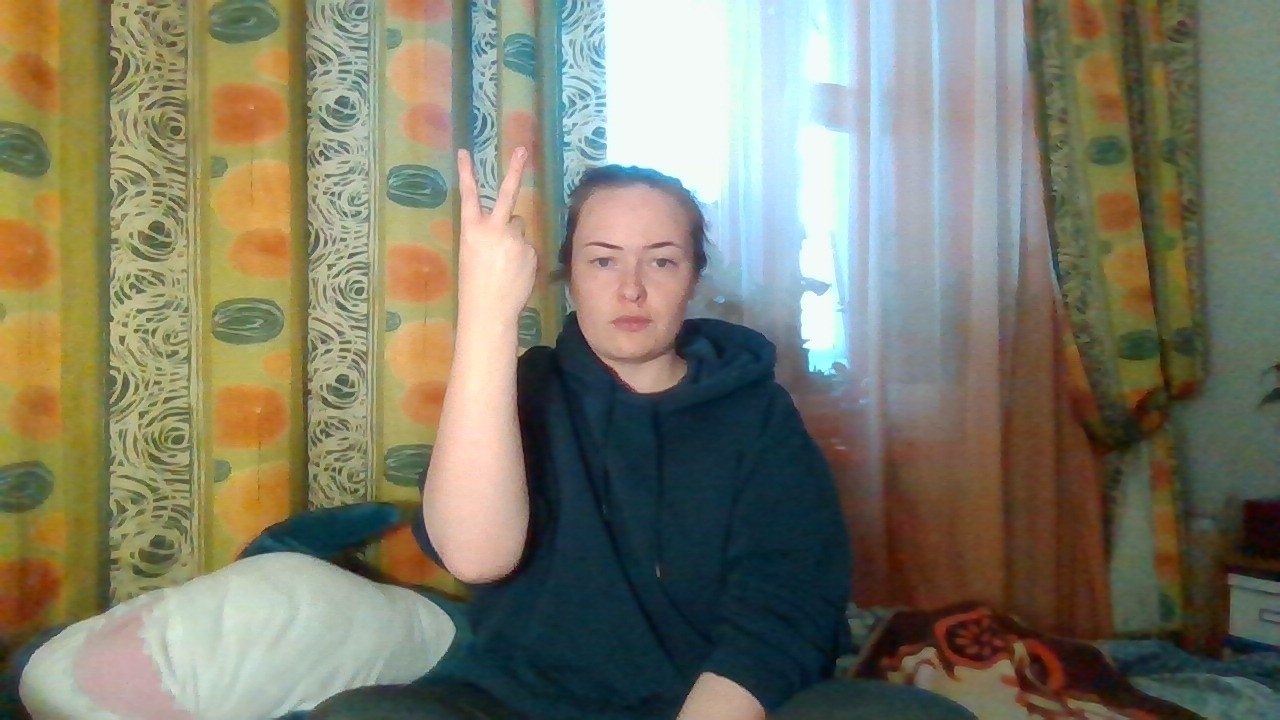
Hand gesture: peace_inverted